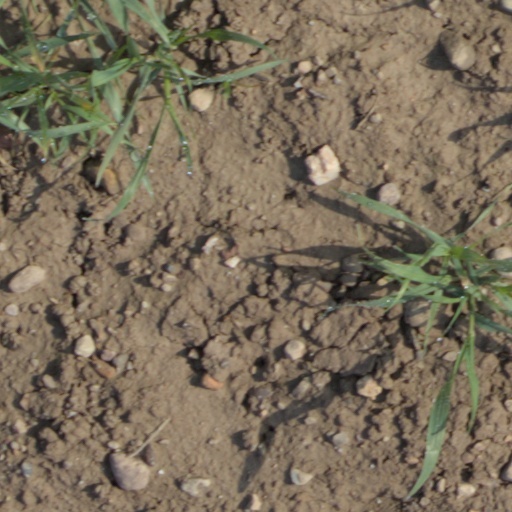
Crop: wheat